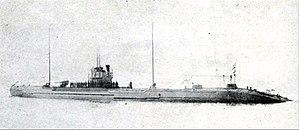
La classe I-121 est une classe de sous-marin de la Marine Impériale japonaise construite dans les années 1920.
Le sous-marin japonais I-123 est un submersible de la marine impériale japonaise de classe I-121 en service durant la Seconde Guerre mondiale.
Le sous-marin japonais I-124 est un submersible de la marine impériale japonaise de classe I-121 en service durant la Seconde Guerre mondiale.